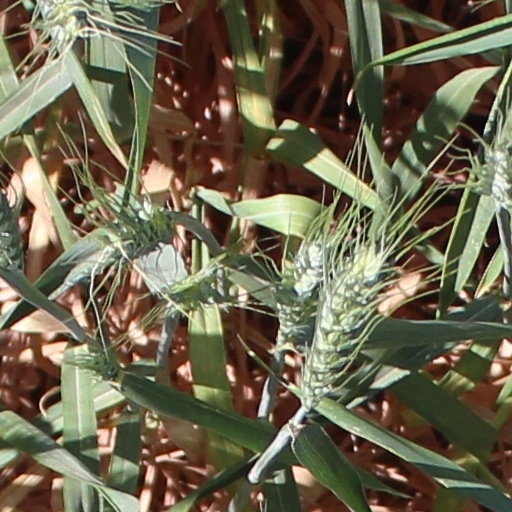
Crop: wheat